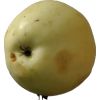
Label: Apple hit 1